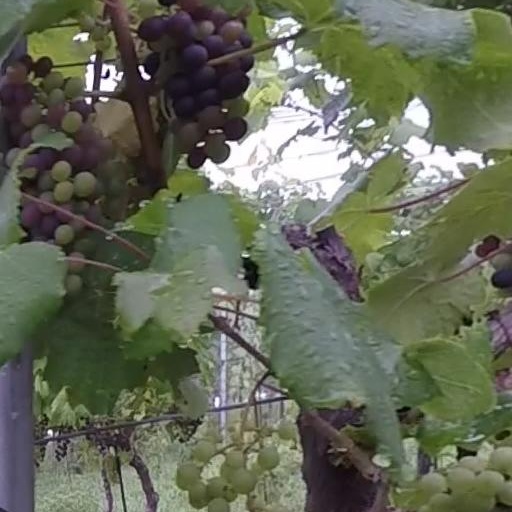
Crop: grape